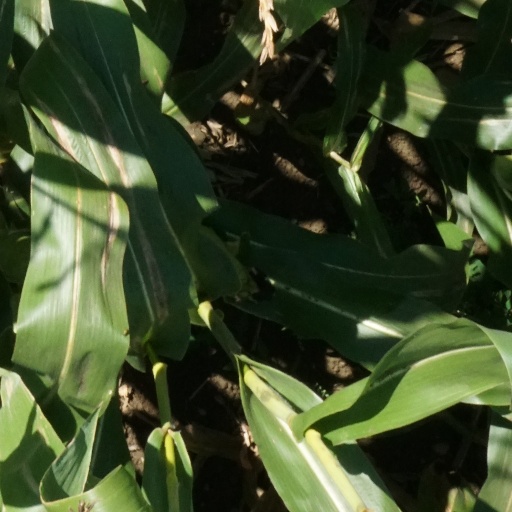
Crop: maize; corn